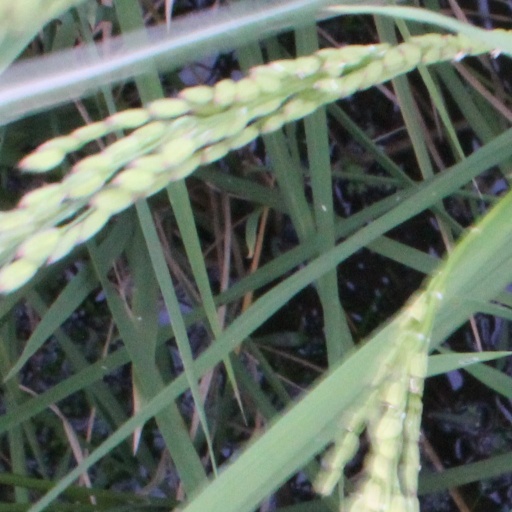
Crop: rice